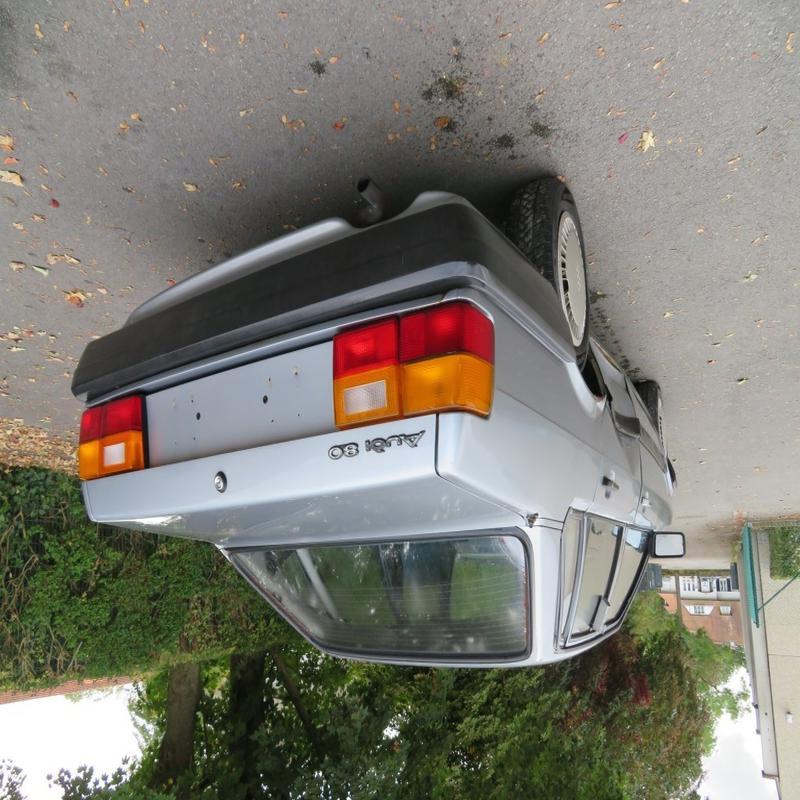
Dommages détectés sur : porte arrière gauche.
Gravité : majeur